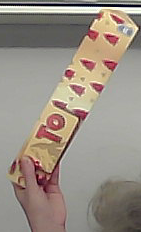
Product: toblerone_white